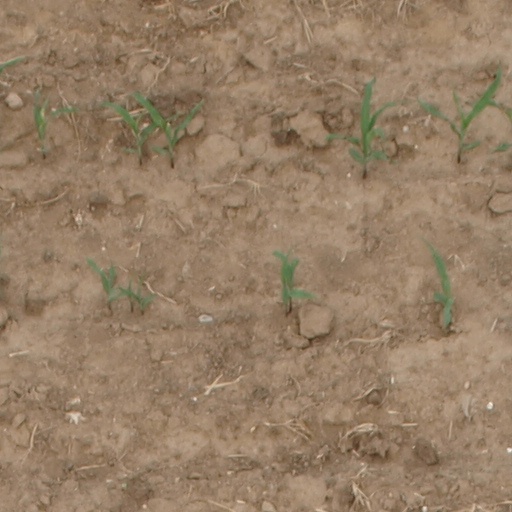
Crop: maize; corn